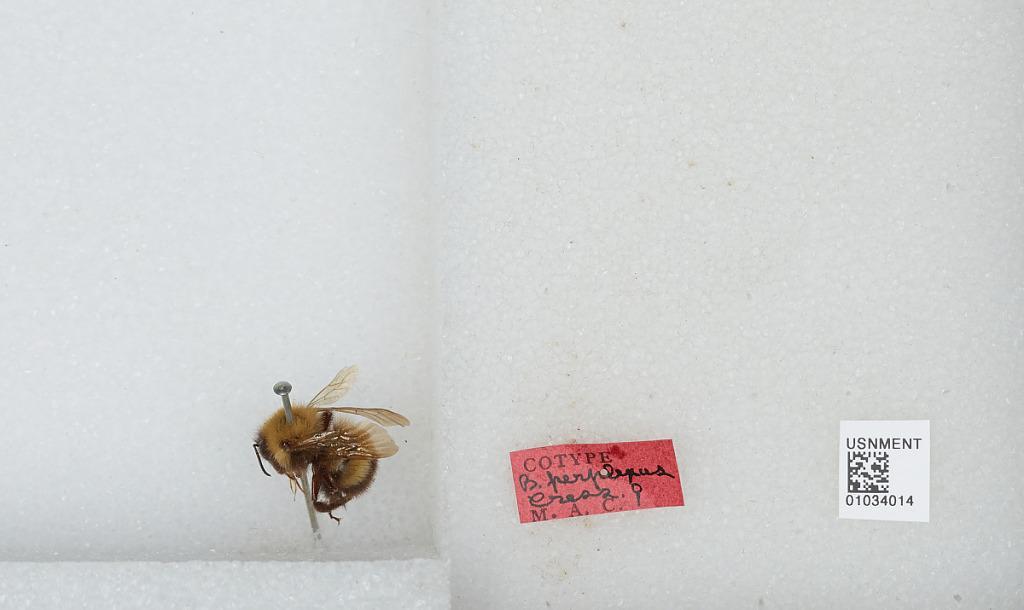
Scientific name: Bombus (Pyrobombus) perplexus Cresson